Ezzatollah Zarghami

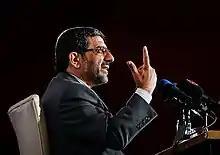
Ezatollah Zarghami speaking at 14th Moghavemat International Film Festival

Zarghami got into an argument with President Rouhani at a meeting of the Supreme Council of the Cultural Revolution, in which he accused Rouhani of making remarks that were "against Islamic and revolutionary values."